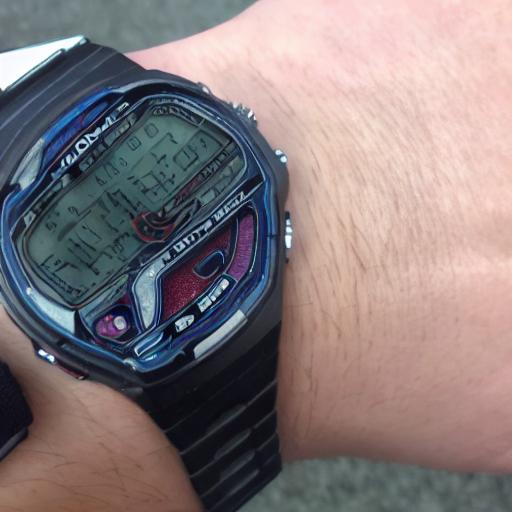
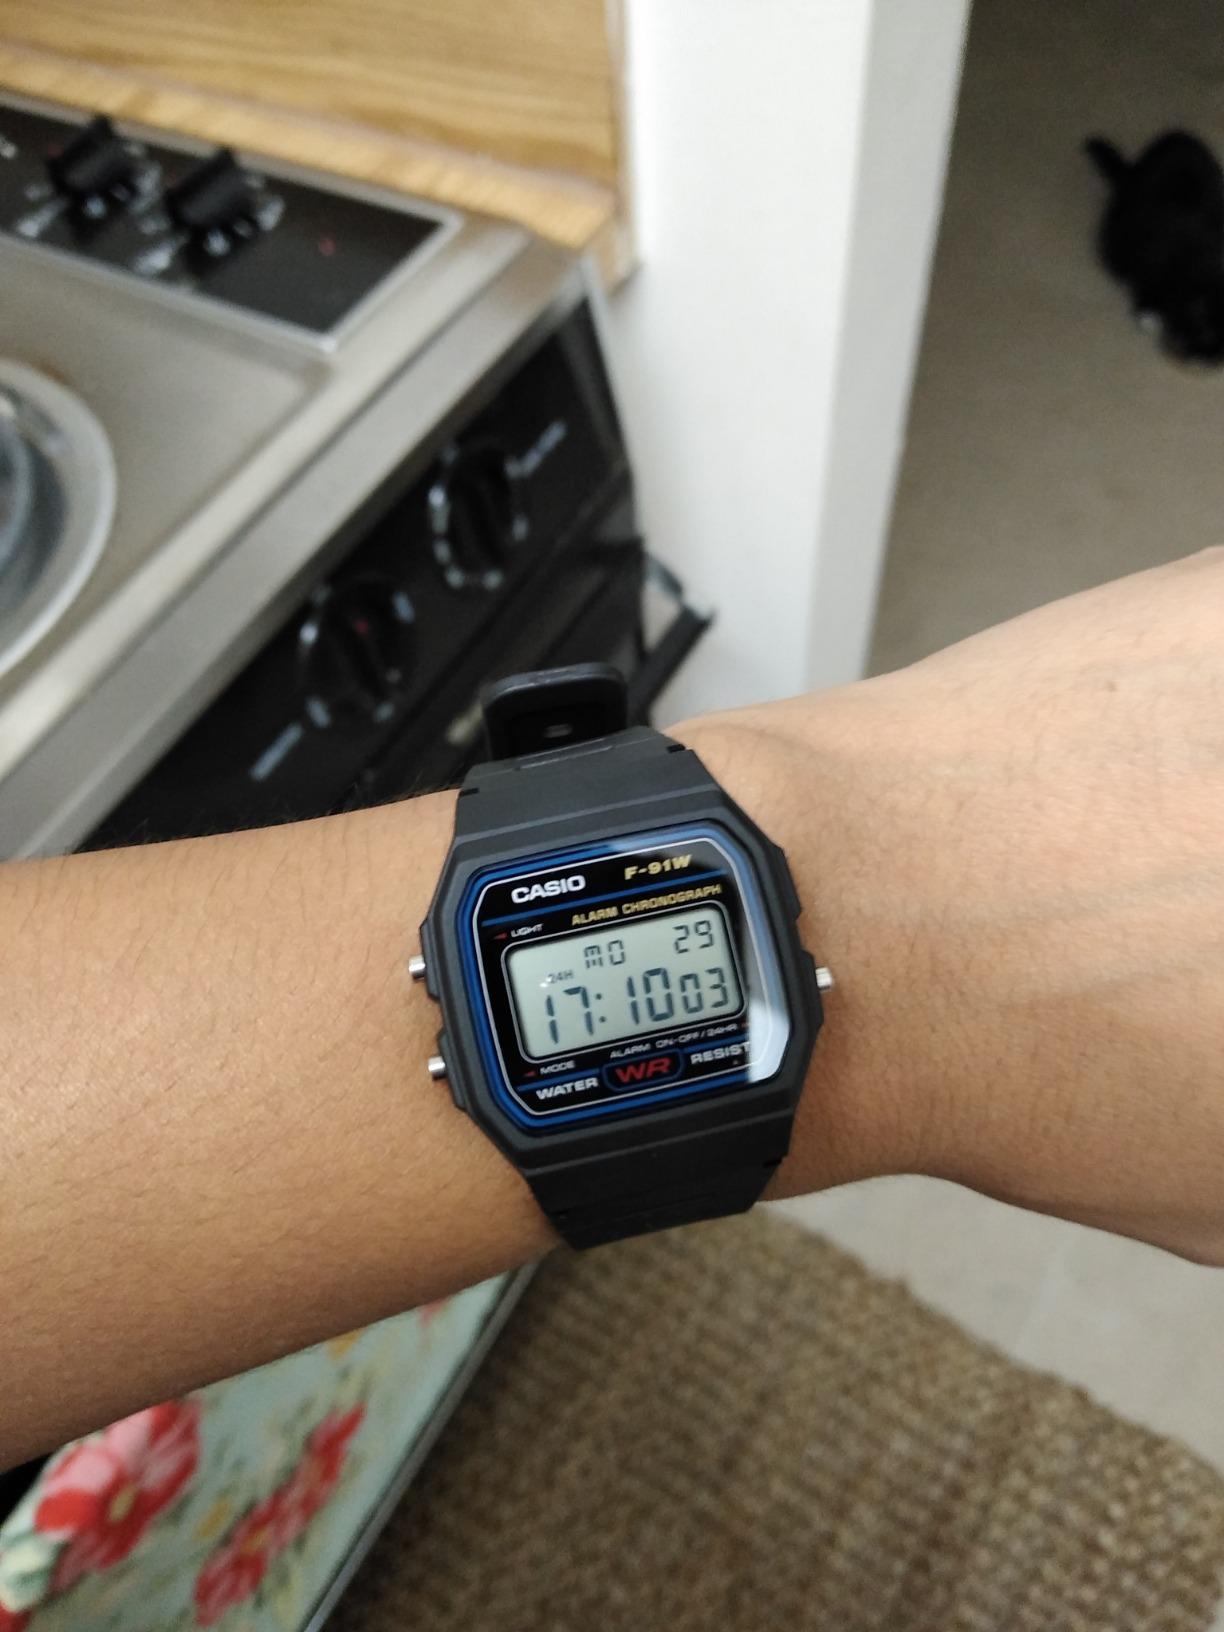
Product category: accessories_watch
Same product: no